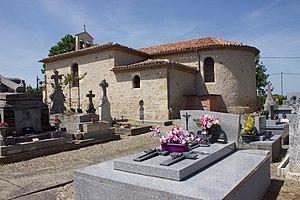
Saint-Antonin (Gers)
Saint-Antonin est une commune française située dans le département du Gers en région Occitanie.